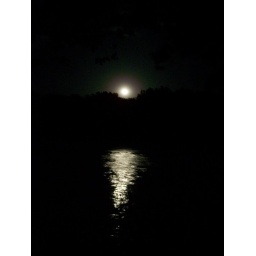
moon over water and trees